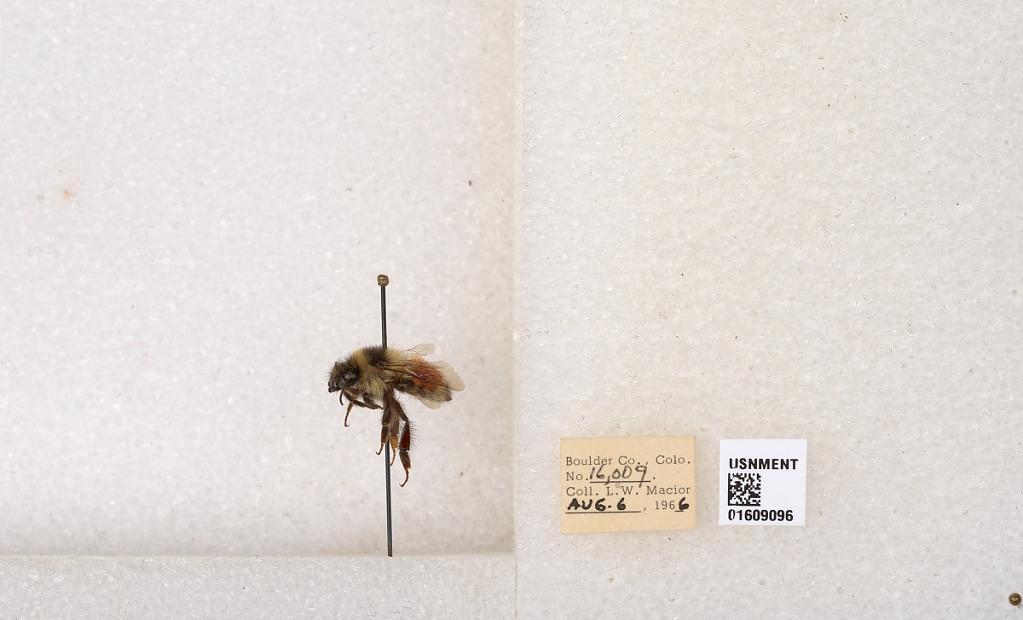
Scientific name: Bombus (Pyrobombus) sylvicola Kirby
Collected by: L. Macior
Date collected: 1966-8-6
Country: United States
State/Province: Colorado
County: Boulder
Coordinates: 40.0263, -105.3